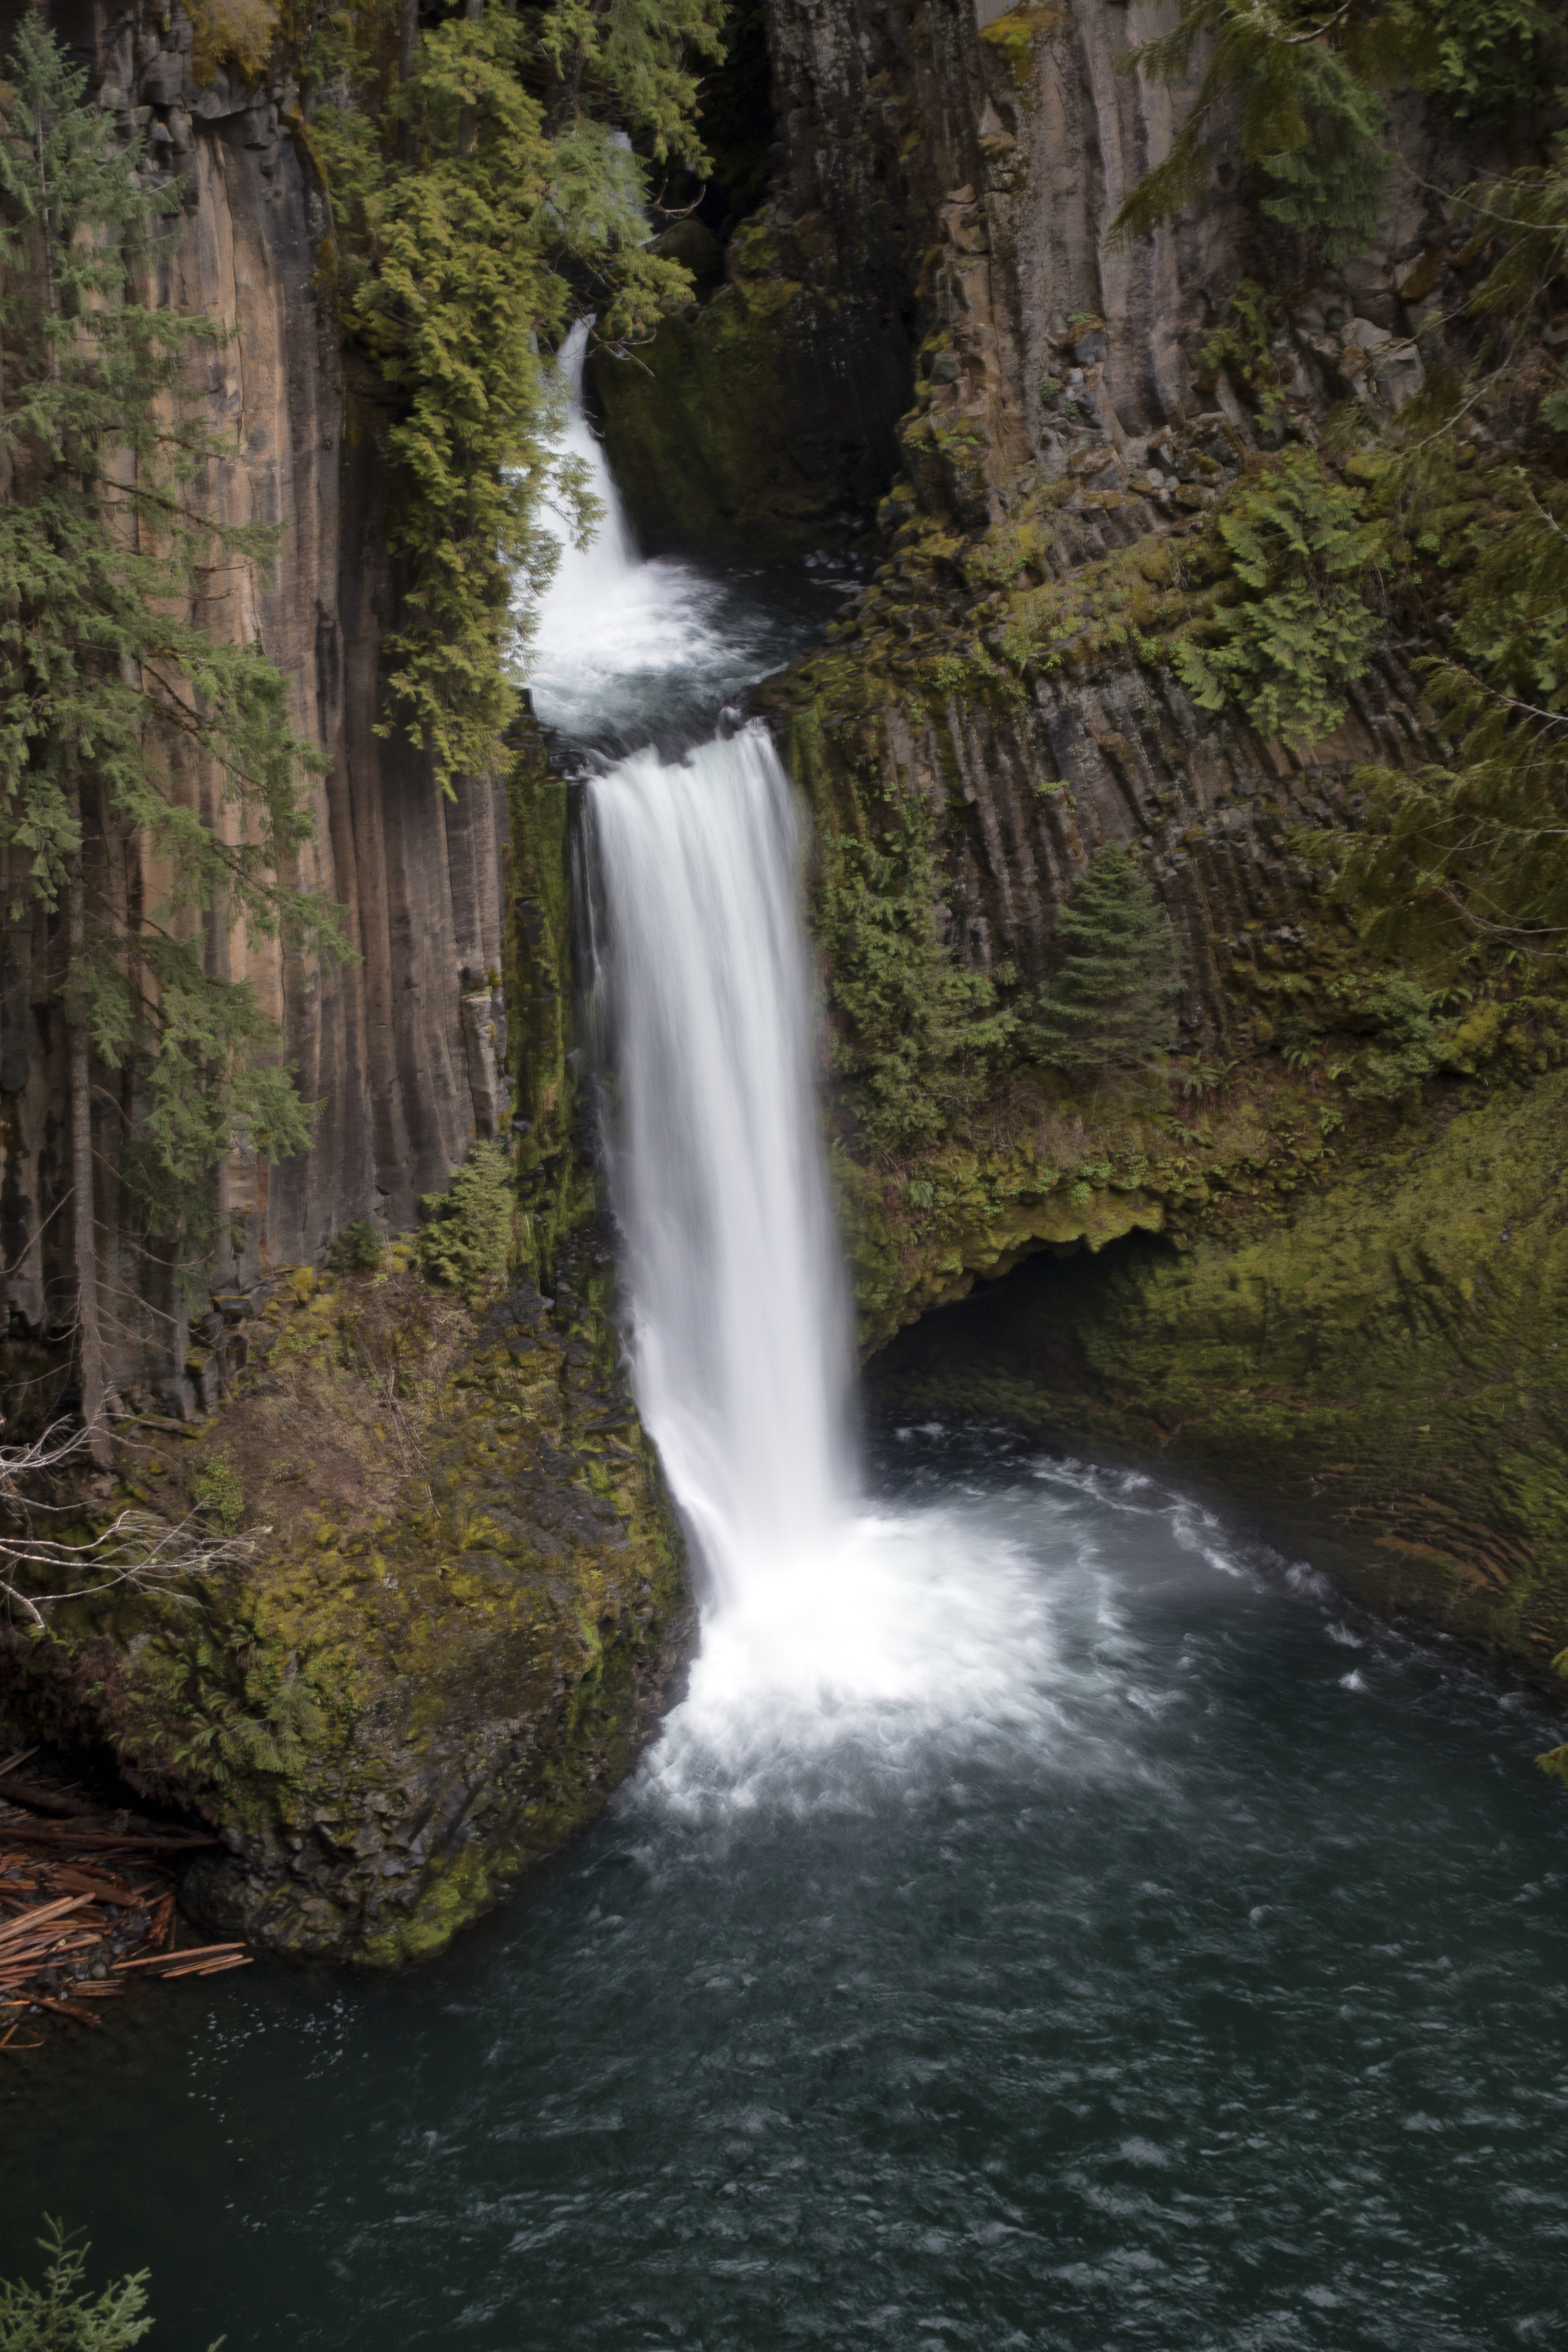
water, nature, waterfall, stream, body of water, ravine, wasserfall, water feature, watercourse, sonycybershotrx100iii, oregonwaterfall